Ava, Missouri

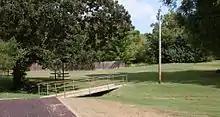
Footbridge over Prairie Creek in Militia Springs Park

A city park, "Militia Springs Park," was established in 2004 along Prairie Creek on North Spring Street. The location is the approximate site of the Civil War era military encampment. It has a play area and pavilion.